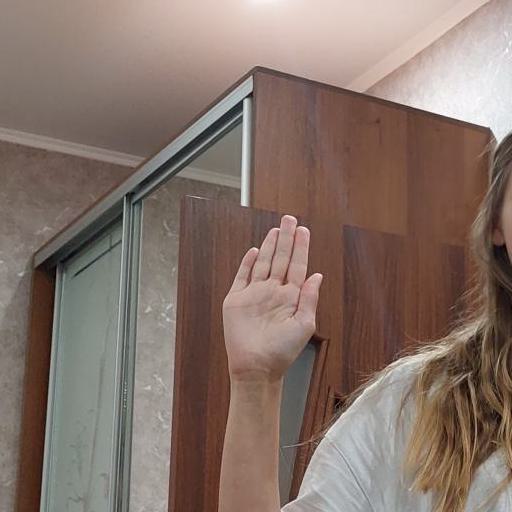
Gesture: stop